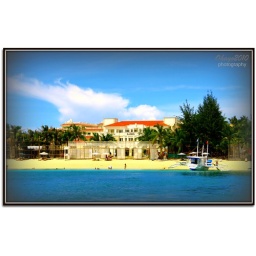
It's the white castle in my dreams...